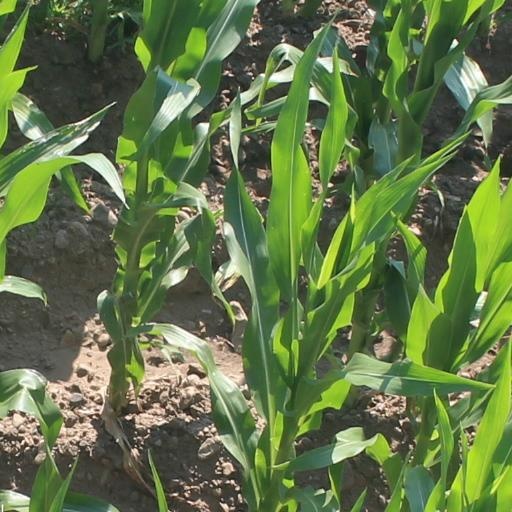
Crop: maize; corn